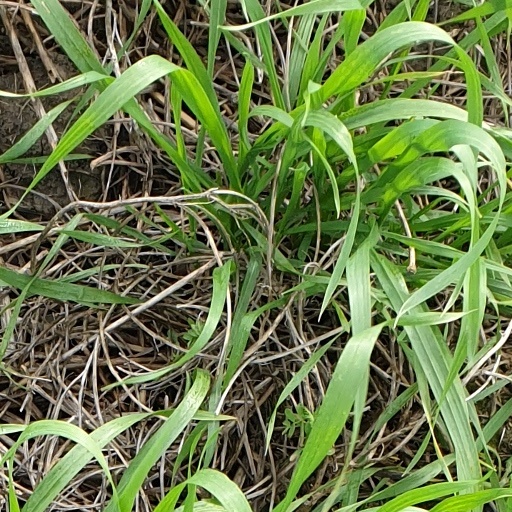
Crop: wheat